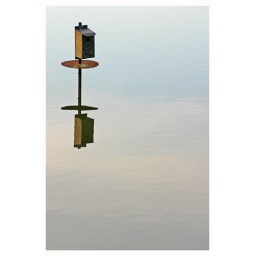
in water and sky ...